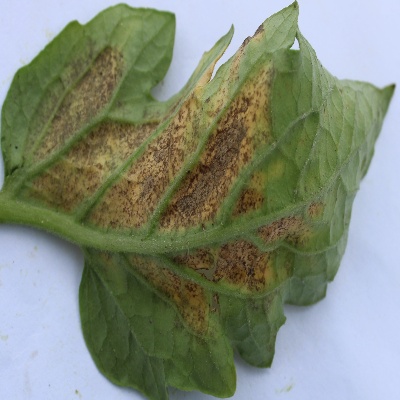
Crop: Tomato
Condition: verticulium wilt